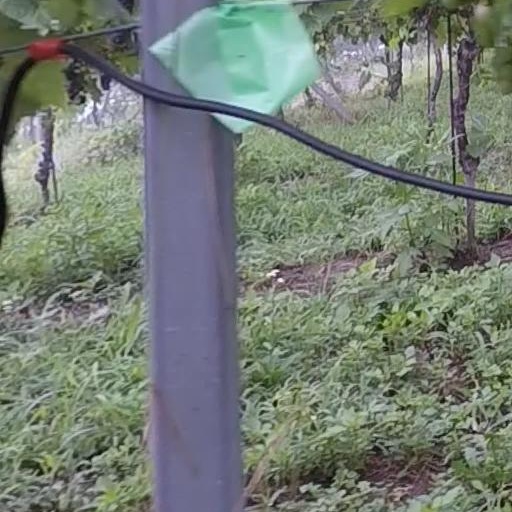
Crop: grape